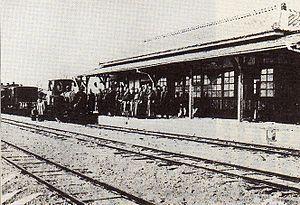
La gare de Banshū-Akō est une gare ferroviaire localisée dans la ville d'Akō, dans la préfecture de Hyōgo au Japon. La gare est exploitée par la compagnie JR West, sur la ligne Akō. Pour la différencier d'une autre gare se trouvant dans la préfecture de Nagano et qui à l'époque s’écrivait pareil en kanji, le nom de l'ancienne province de Harima, connu également sous le nom de Banshū a été rajouté au nom de la gare devenant Banshū-Akō.
La ligne Akō est une ligne de train japonaise exploitée par la West Japan Railway Company. Cette ligne relie Aioi à Okayama. La ligne commence par une bifurcation de la ligne Sanyō en gare d'Aioi. La ligne est à nouveau connecter à la ligne Sanyō à partir de la gare de Higashi-Okayama. La ligne dans sa grande majorité, longe la mer intérieure de Seto. De la gare d'Aioi à la gare de Banshū-Akō, la ligne fait partie du réseau urbain du Kinki. Au-delà, jusqu'à Higashi-Okayama, elle fait partie de la section JR West d'Okayama.